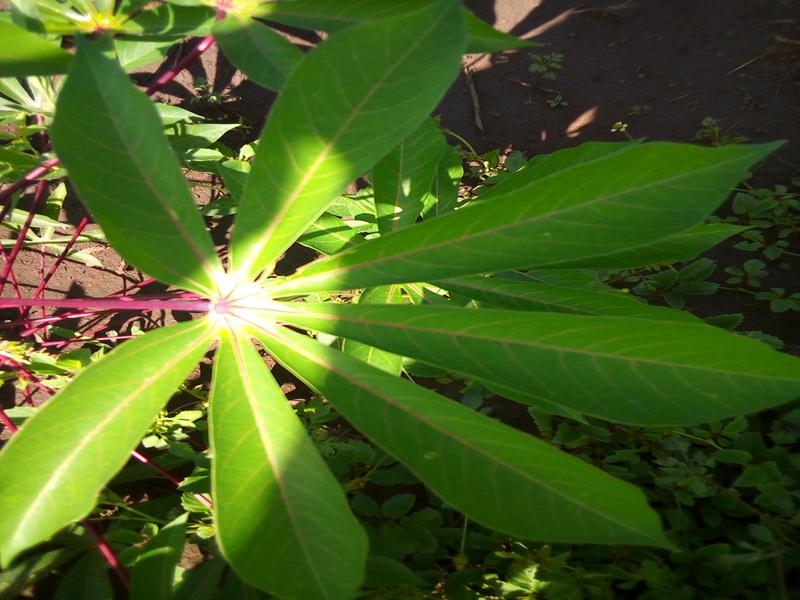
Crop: cassava
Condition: healthy